John F. Druze

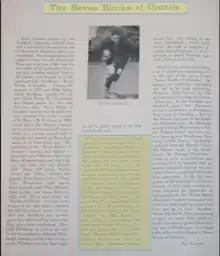

Druze, who was known as "Tarzan", played right end and placekicker for the Fordham Rams football team. In 1936, Tim Cohane, Fordham University's publicist, discovered a newspaper clipping from 1930 paying tribute to Fordham's linemen by calling them the Seven Blocks of Granite. Cohane revived the nickname for the Rams' 1936 and 1937 lines, and it was this second version (Druze, Al Babartsky, Vince Lombardi, Alex Wojciechowicz, Nat Pierce, Ed Franco, and Leo Paquin) that gained the greatest renown. The 1936 Rams finished 5–1–2 and lost a possible Rose Bowl bid when they were upset by New York University at Yankee Stadium, 7–6, in the season's final game. He was captain of the 7–0–1 1937 team.